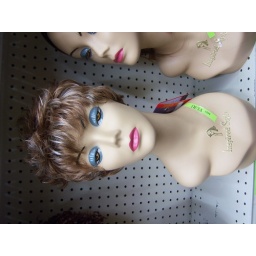
flowers around the house and Myranda's Prom Outfit 4-3-4--09 014